Maritime republics

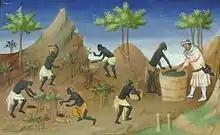
The harvesting of pepper; from the 15th century French edition of Marco Polo's "The Travels of Marco Polo"

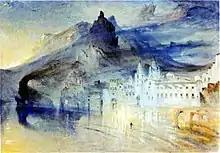
Amalfi in a painting by John Ruskin

The economic recovery that took place in Europe starting with the 9th century, combined with hazardous mainland trading routes, enabled the development of major commercial routes along the Mediterranean coast. The growing autonomy acquired by some coastal cities gave them a leading role in this development. As many as six of these cities — Amalfi, Venice, Gaeta, Genoa, Ancona, and Ragusa — began their own history of autonomy and trade after being almost destroyed by terrible looting, or were founded by refugees from devastated lands. These cities, exposed to pirate raids and neglected by central powers, organized their own defence autonomously, coupling the exercise of maritime trade with that of their armed protection. Thus, in the 9th, 10th, and 11th centuries, they were able to go on the offensive, obtaining numerous victories over the Saracens, starting with the historic Battle of Ostia in 849. The traffic of these cities reached Africa and Asia, effectively inserting itself between the Byzantine and Islamic maritime powers, with which a complex relationship of competition and collaboration was established for the control of the Mediterranean routes.